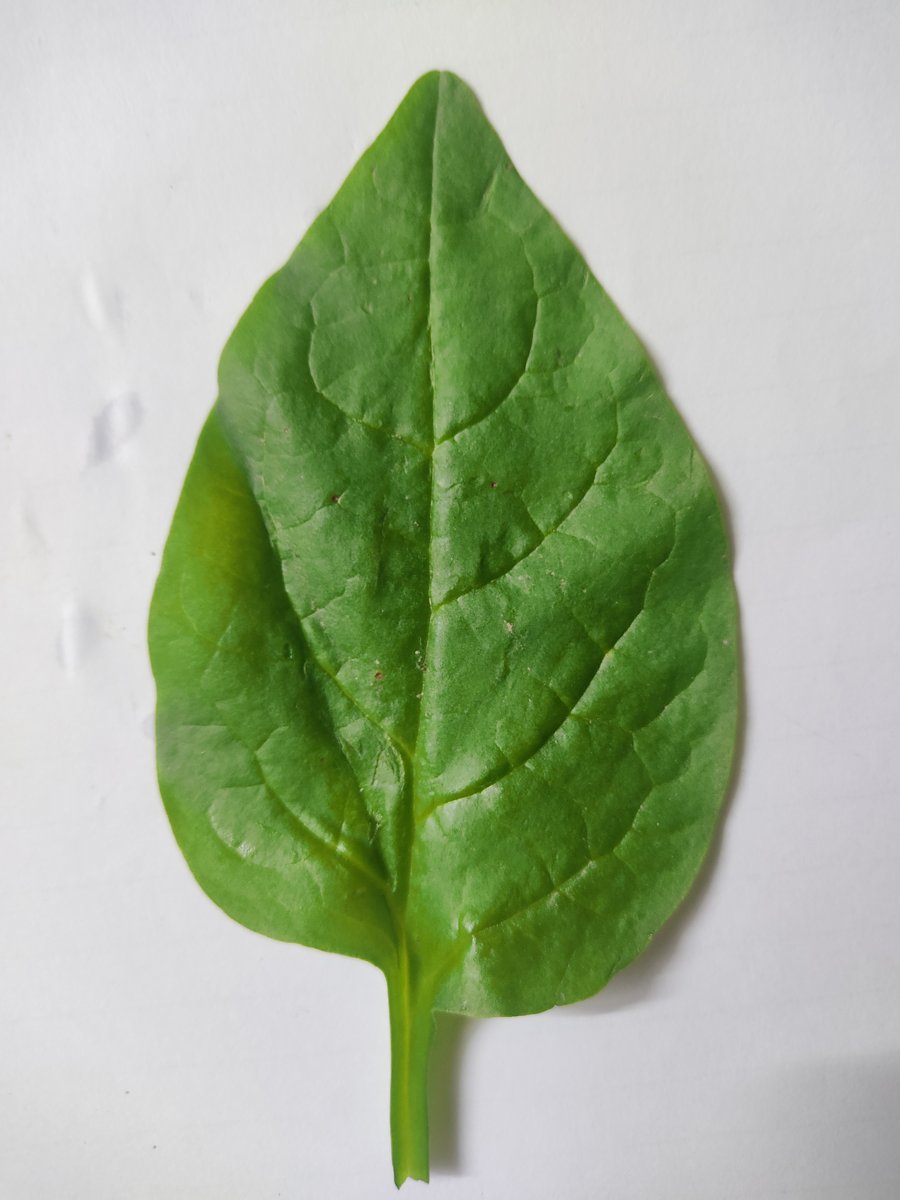
Label: Healthy-Leaf